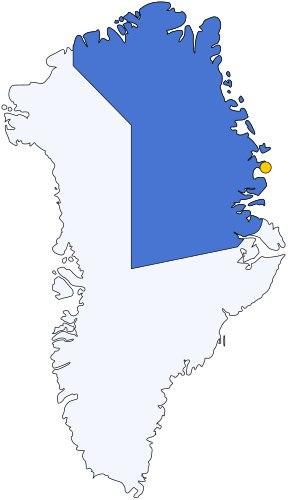
La patrouille Sirius est une unité d’élite de la marine danoise qui mène des patrouilles de reconnaissance sur de longues distances et pour appliquer la souveraineté danoise sur les immensités arctiques de l’est et du nord du Groenland, sur un territoire englobant le plus grand parc national au monde. Les patrouilles sont généralement effectuées par paires, parfois pendant quatre mois et souvent sans aucun contact humain extérieur.